St Mary, Jersey

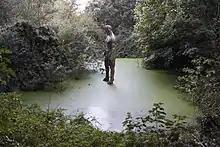

Among the natural attractions of the parish is a feature known as the Devil's Hole, a blowhole in the cliffs of the coast. The descent from the car park to the Devil's Hole is a popular tourist attraction, with the walk taking approximately ten minutes. The upper part of the path is surfaced, and the lower part, once quite dangerous in parts, now has wooden steps and handrails, with much of the access having been improved by a working party from the Royal Engineers Corps of the British Army. In Victorian times it was possible to descend into the hole itself at low tide, but this is no longer possible. However, the access path ends at a large specially constructed viewing platform. The origin of the name is disputed. refers to a chasm within a cliff-face. It is possible that was corrupted into an anglicised 'Devil'. It may also get its named from the statue of the devil, as it is unknown whether that predates the modern name. Following a shipwreck in 1851, when the ship's figurehead washed up in the Devil's Hole, a statue of a devil adapted from the figurehead was set up above the Hole. This wooden statue was replaced by a succession of modern versions in the 20th century.